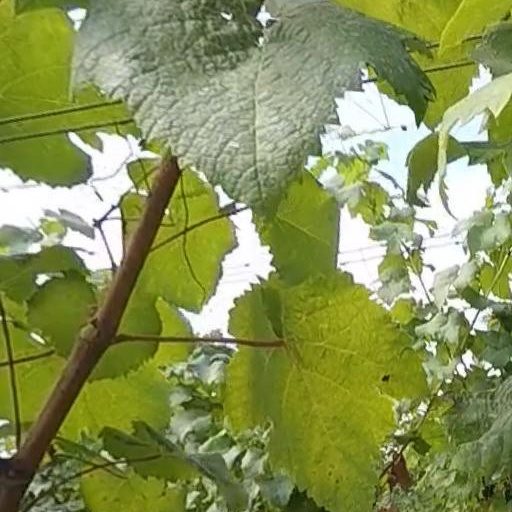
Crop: grape